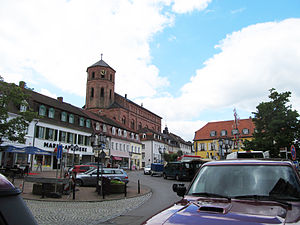
Homburg (Saar)
Homburg er en administrationsby i Saarpfalz-Kreis, delstaten Saarland, Tyskland. I 2008 havde kommunen et indbyggertal på 43.691.